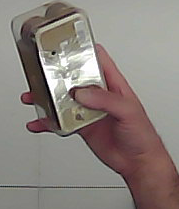
Product: rocher_chocolate